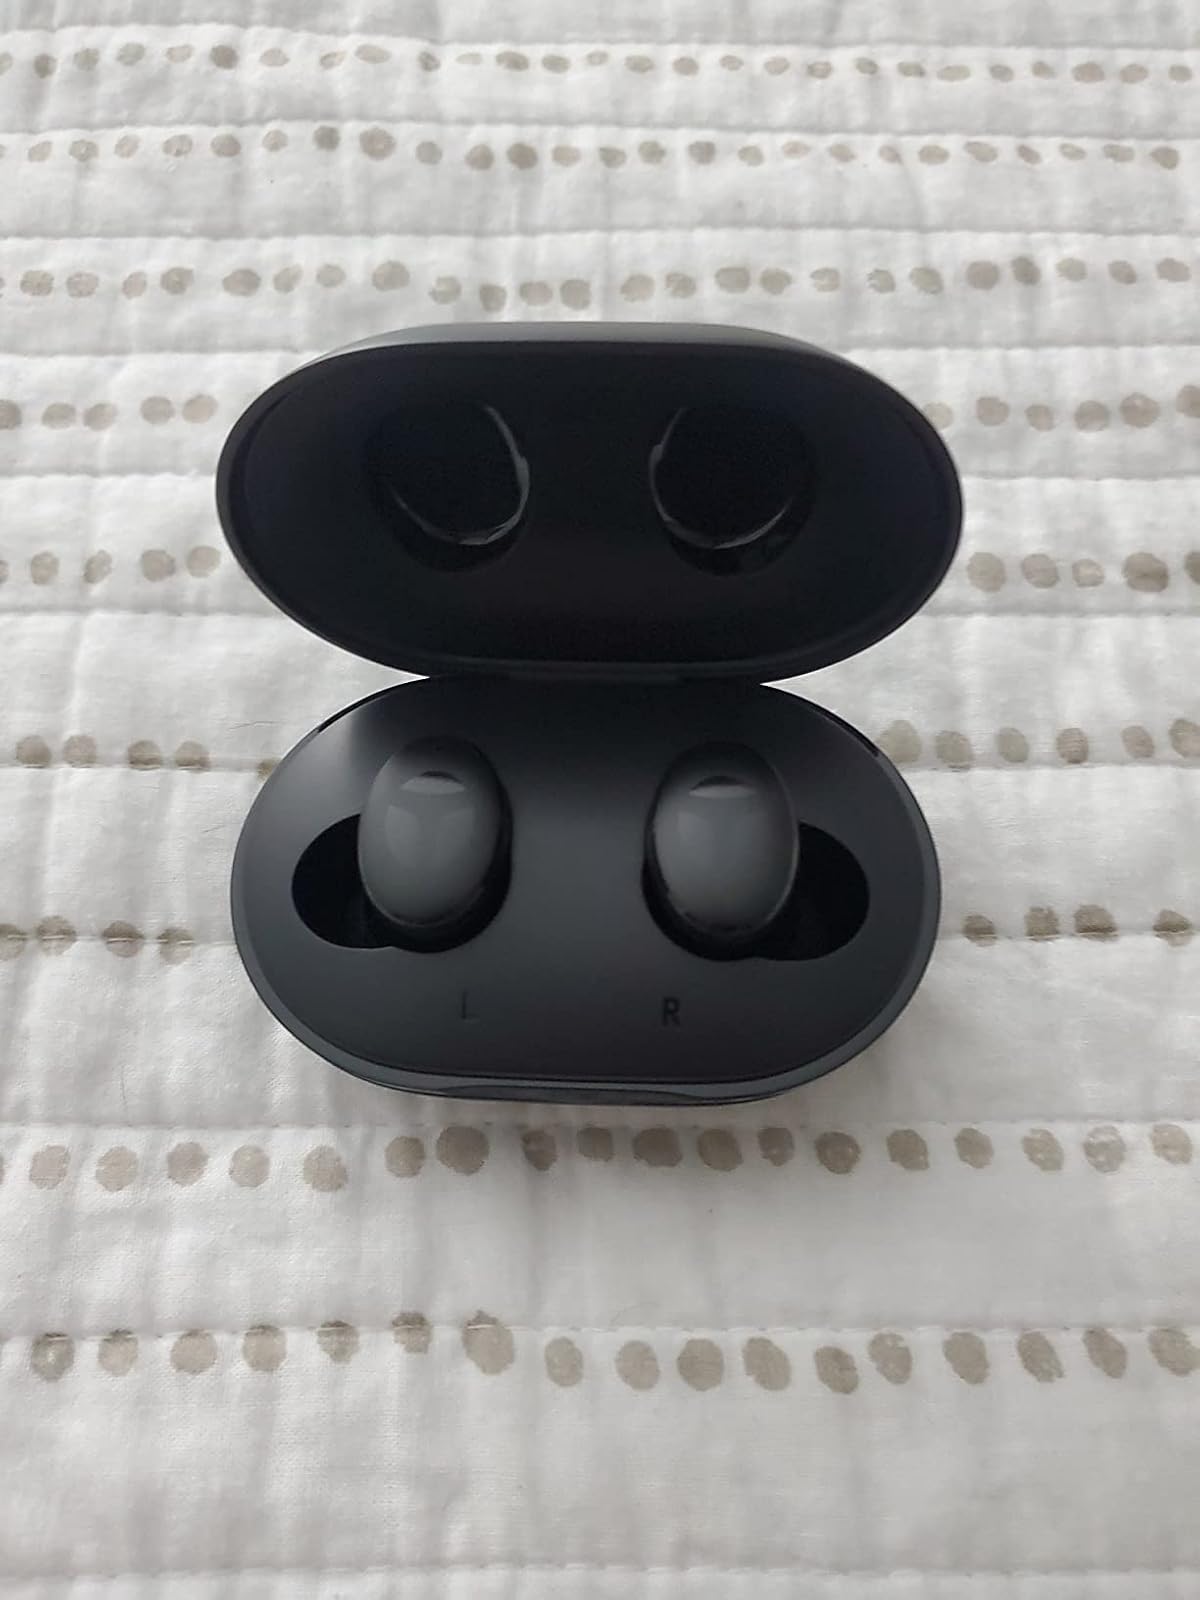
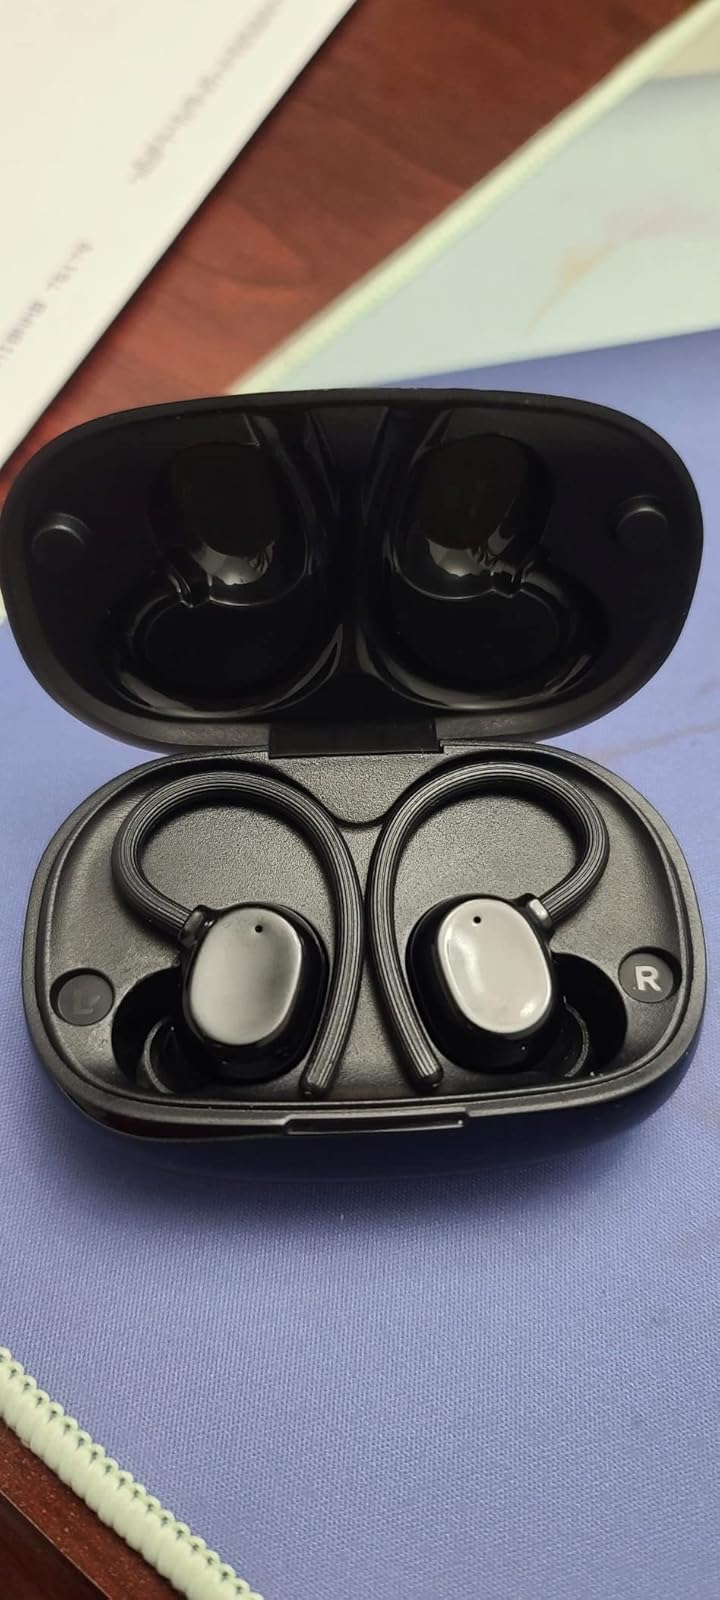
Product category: earbuds
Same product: no